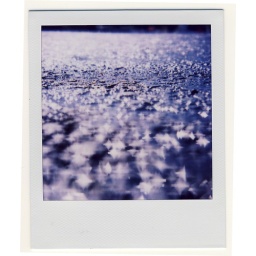
the diamond road in blue